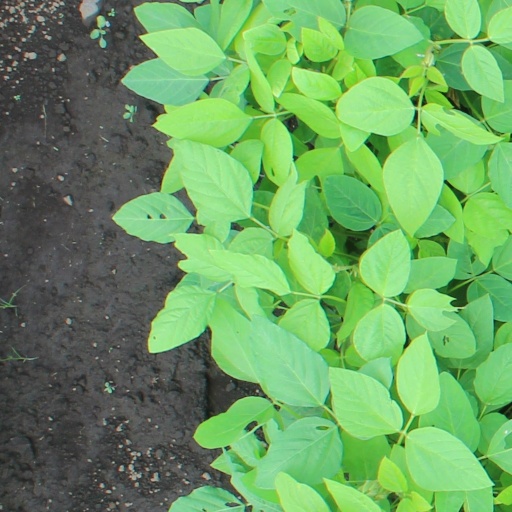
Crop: soybean